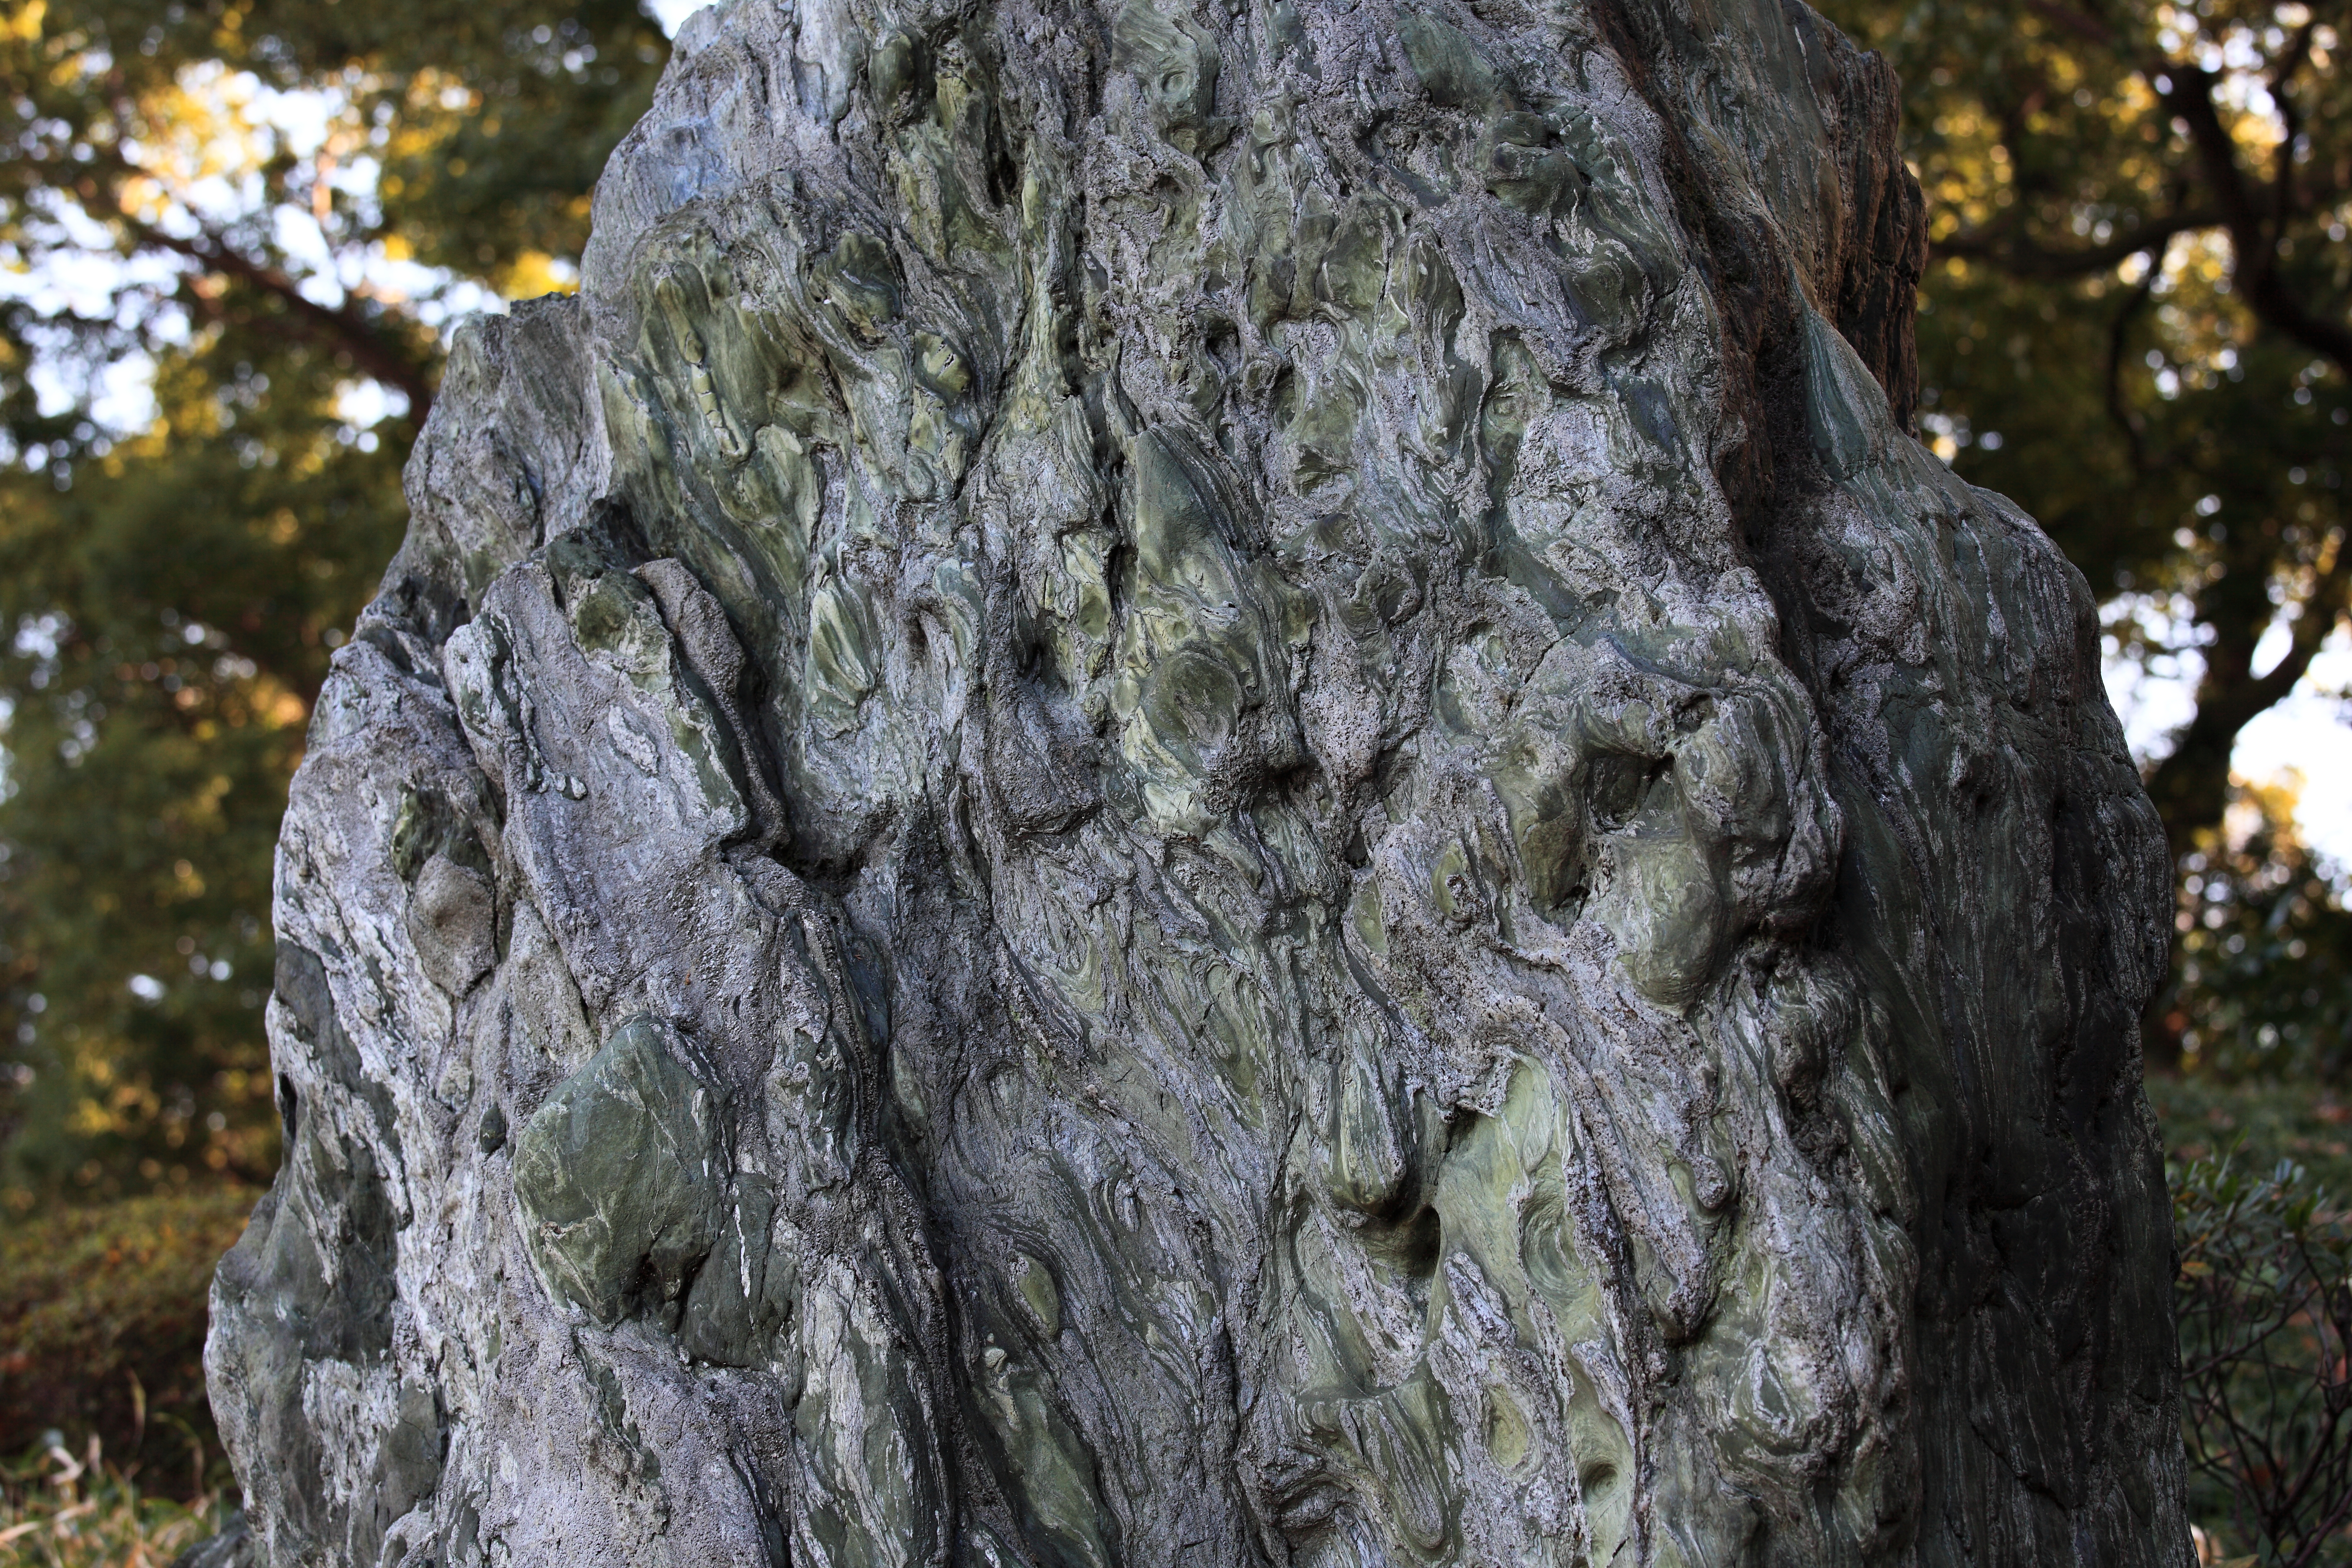
tree, nature, forest, rock, branch, plant, wood, leaf, flower, trunk, green, high, rocks, 5d, hires, woodland, markii, hi, res, resolution, flowering plant, woody plant, land plant